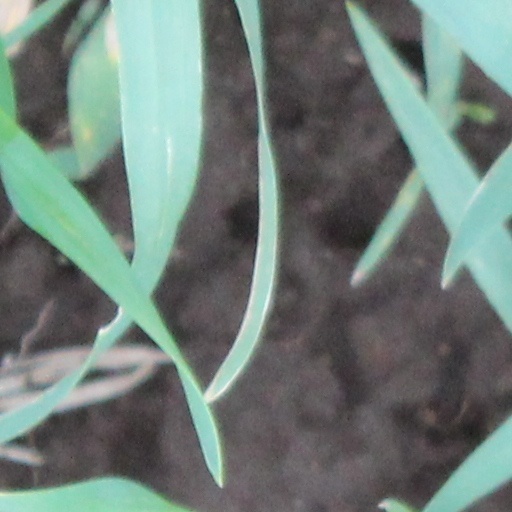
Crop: wheat